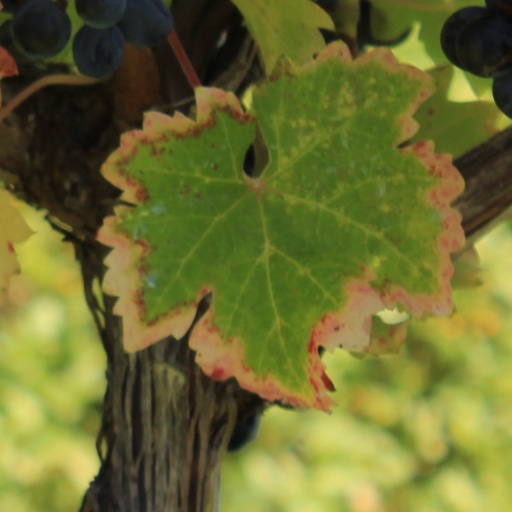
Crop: grape